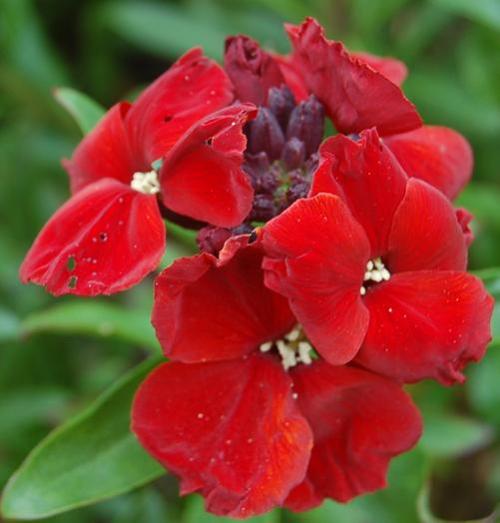
Label: wallflower